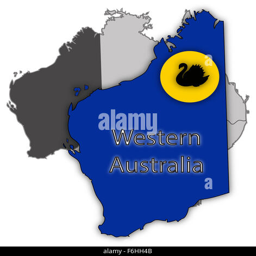
a map and flag isolated on a white background